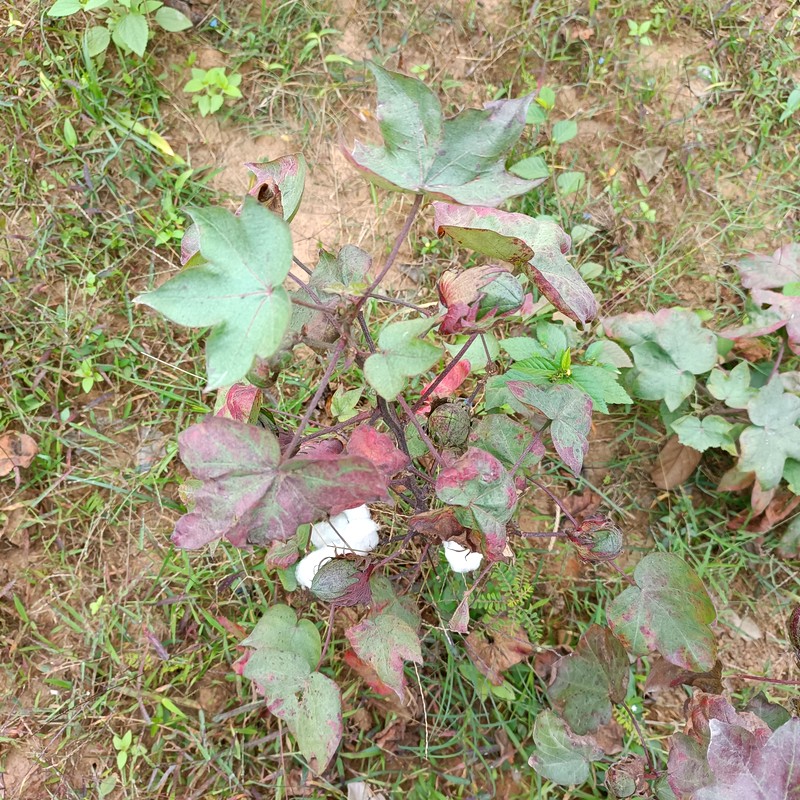
Label: Leaf Redding